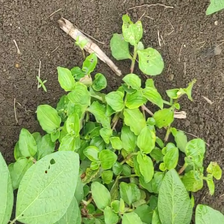
Weed species: Kena_(Commplina_benghalensio)